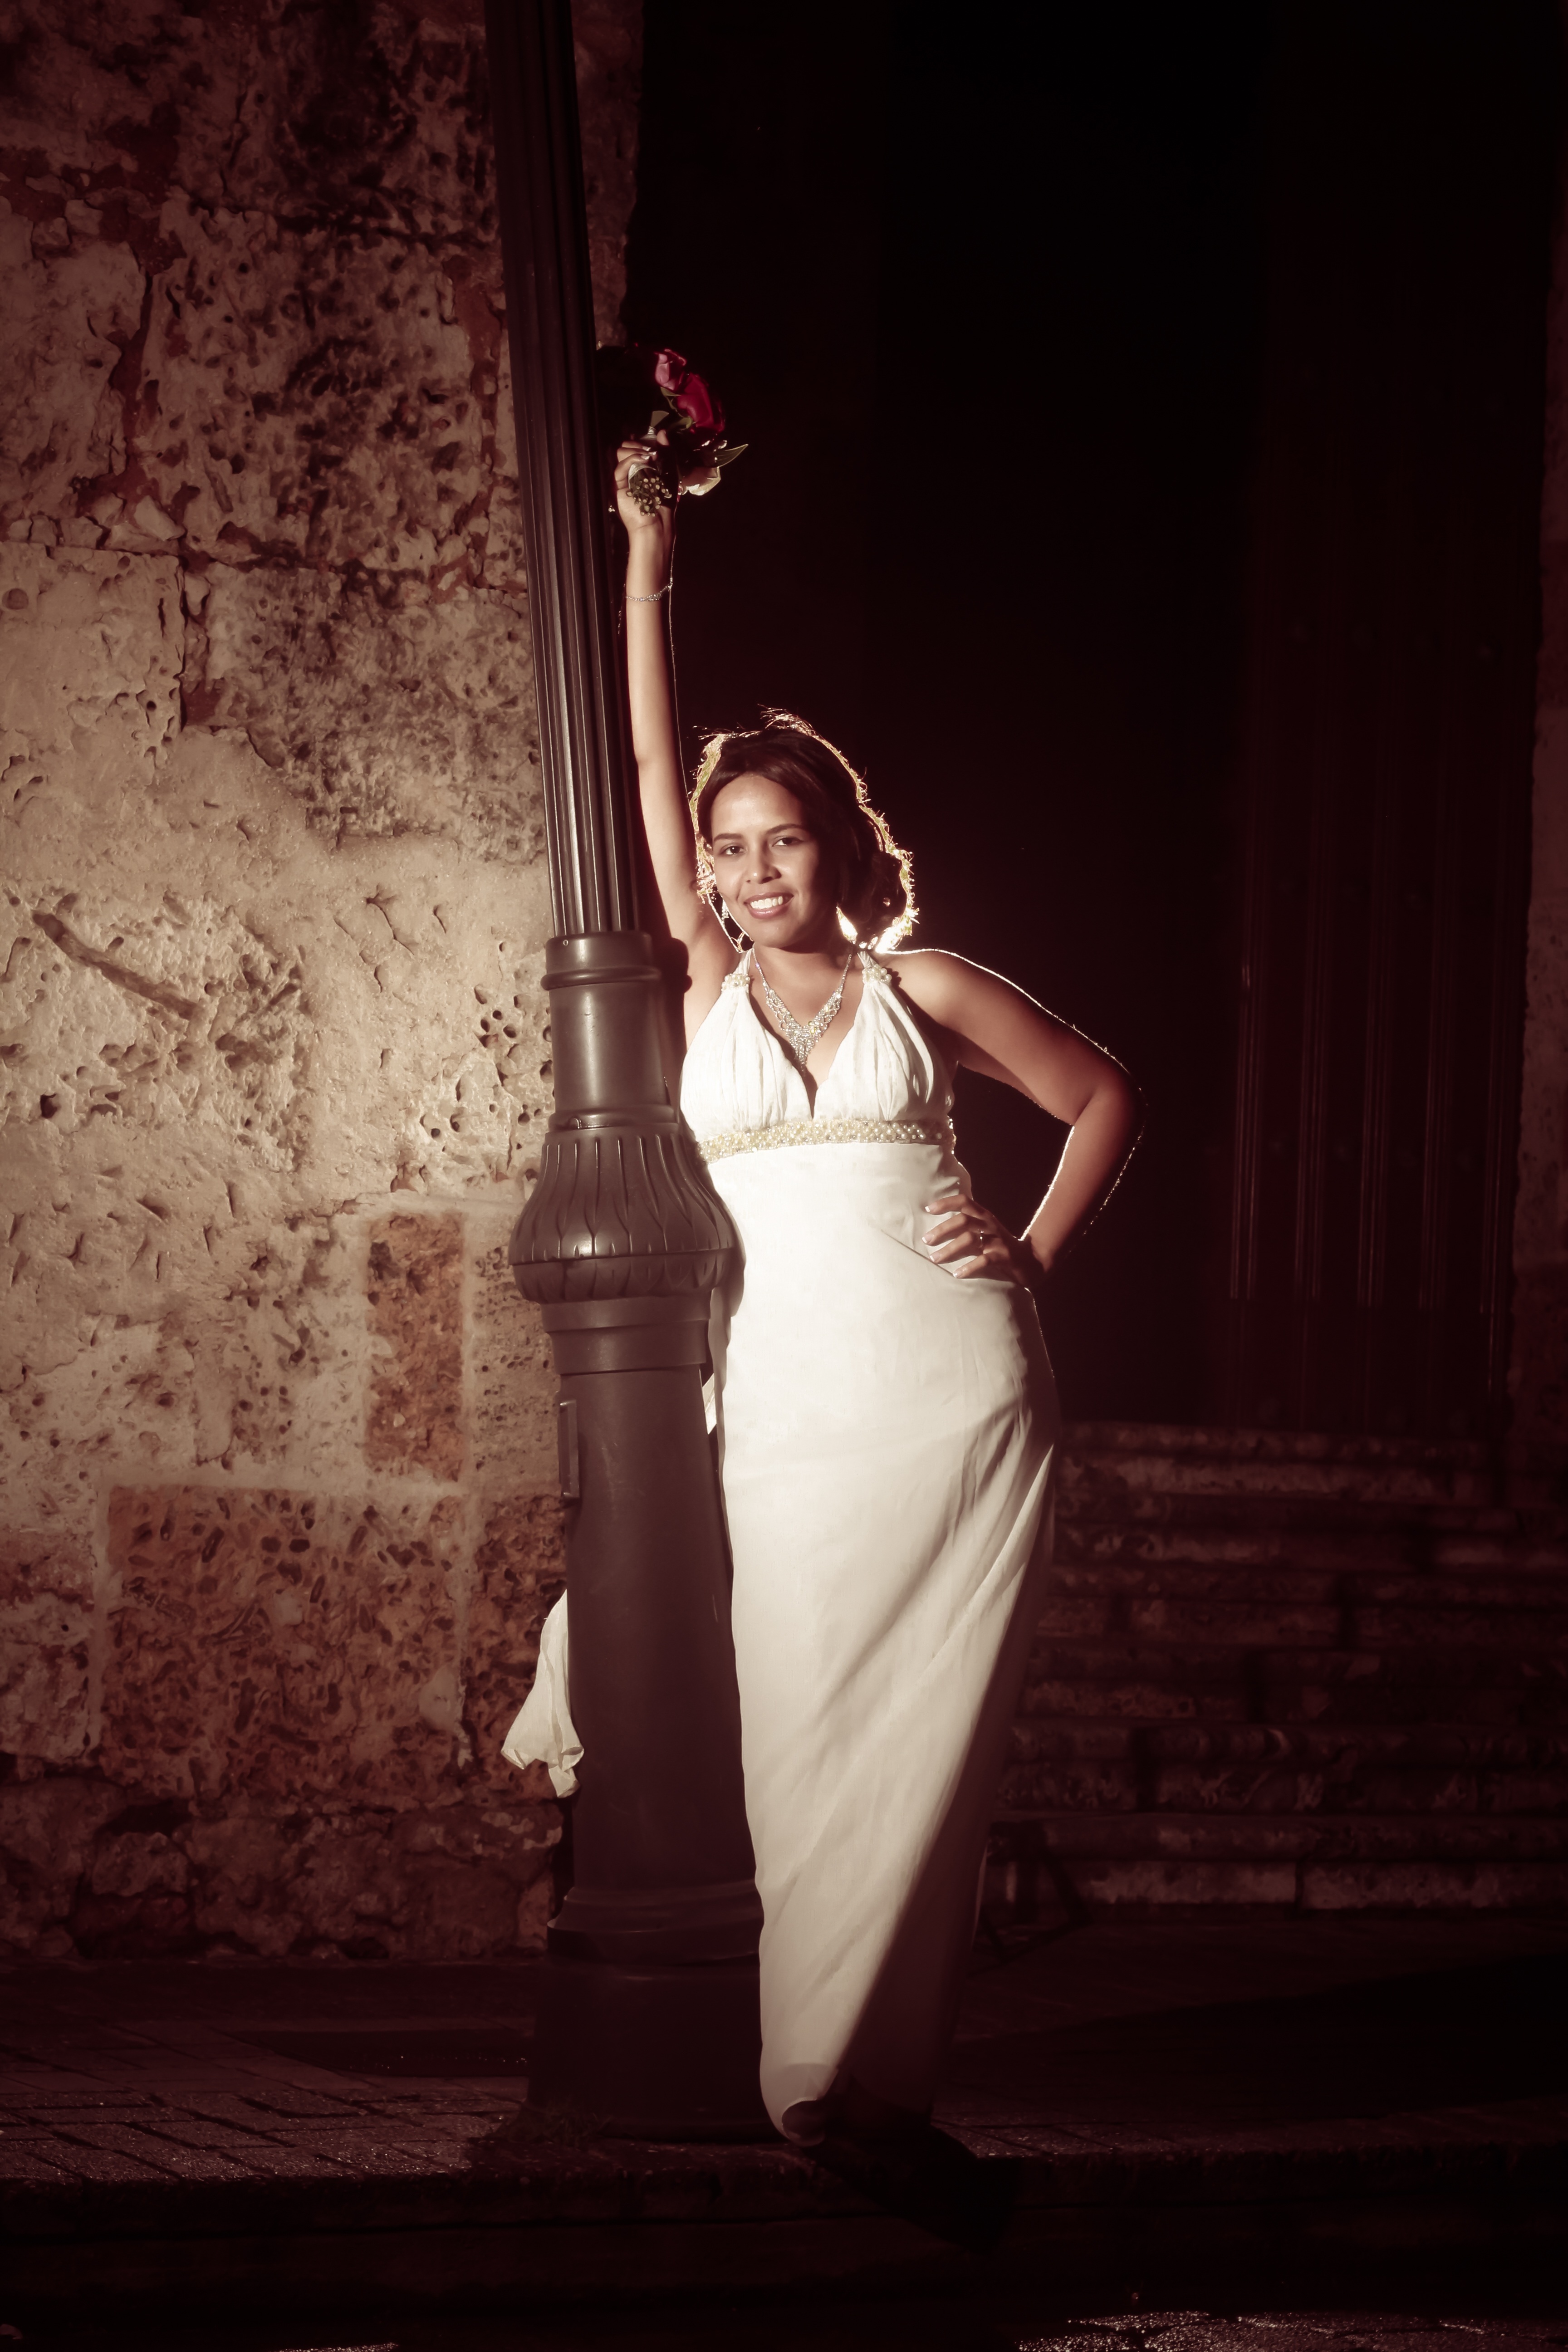
landscape, forest, sky, woman, white, photography, love, park, kiss, couple, romance, romantic, commitment, darkness, wedding, wedding dress, bride, married, marriage, wine glass, ceremony, dress, happy, happiness, photograph, beauty, lovers, beautiful, event, photoshoot, dominican republic, complicity, veil, bella, marry, romantico, couple in love, grooms, happy couple, photo shoot, newlyweds, colonial zone, santo domingo, embracing each other, nuptials, newly married